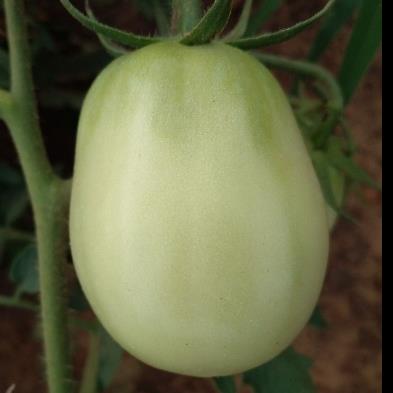
Crop: Tomato
Condition: healthy-fruit